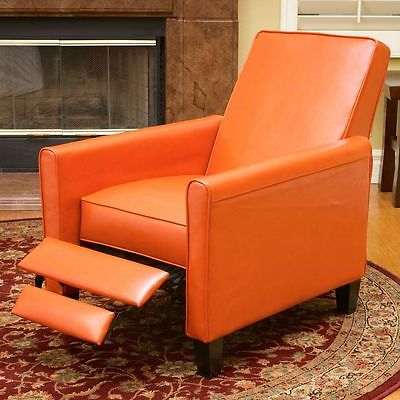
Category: chair